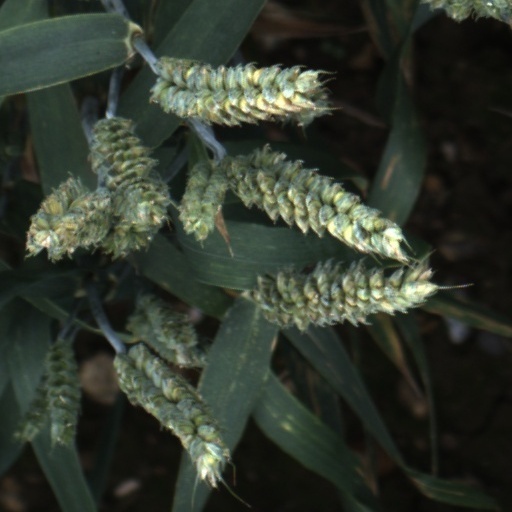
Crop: wheat